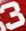
Number: 3